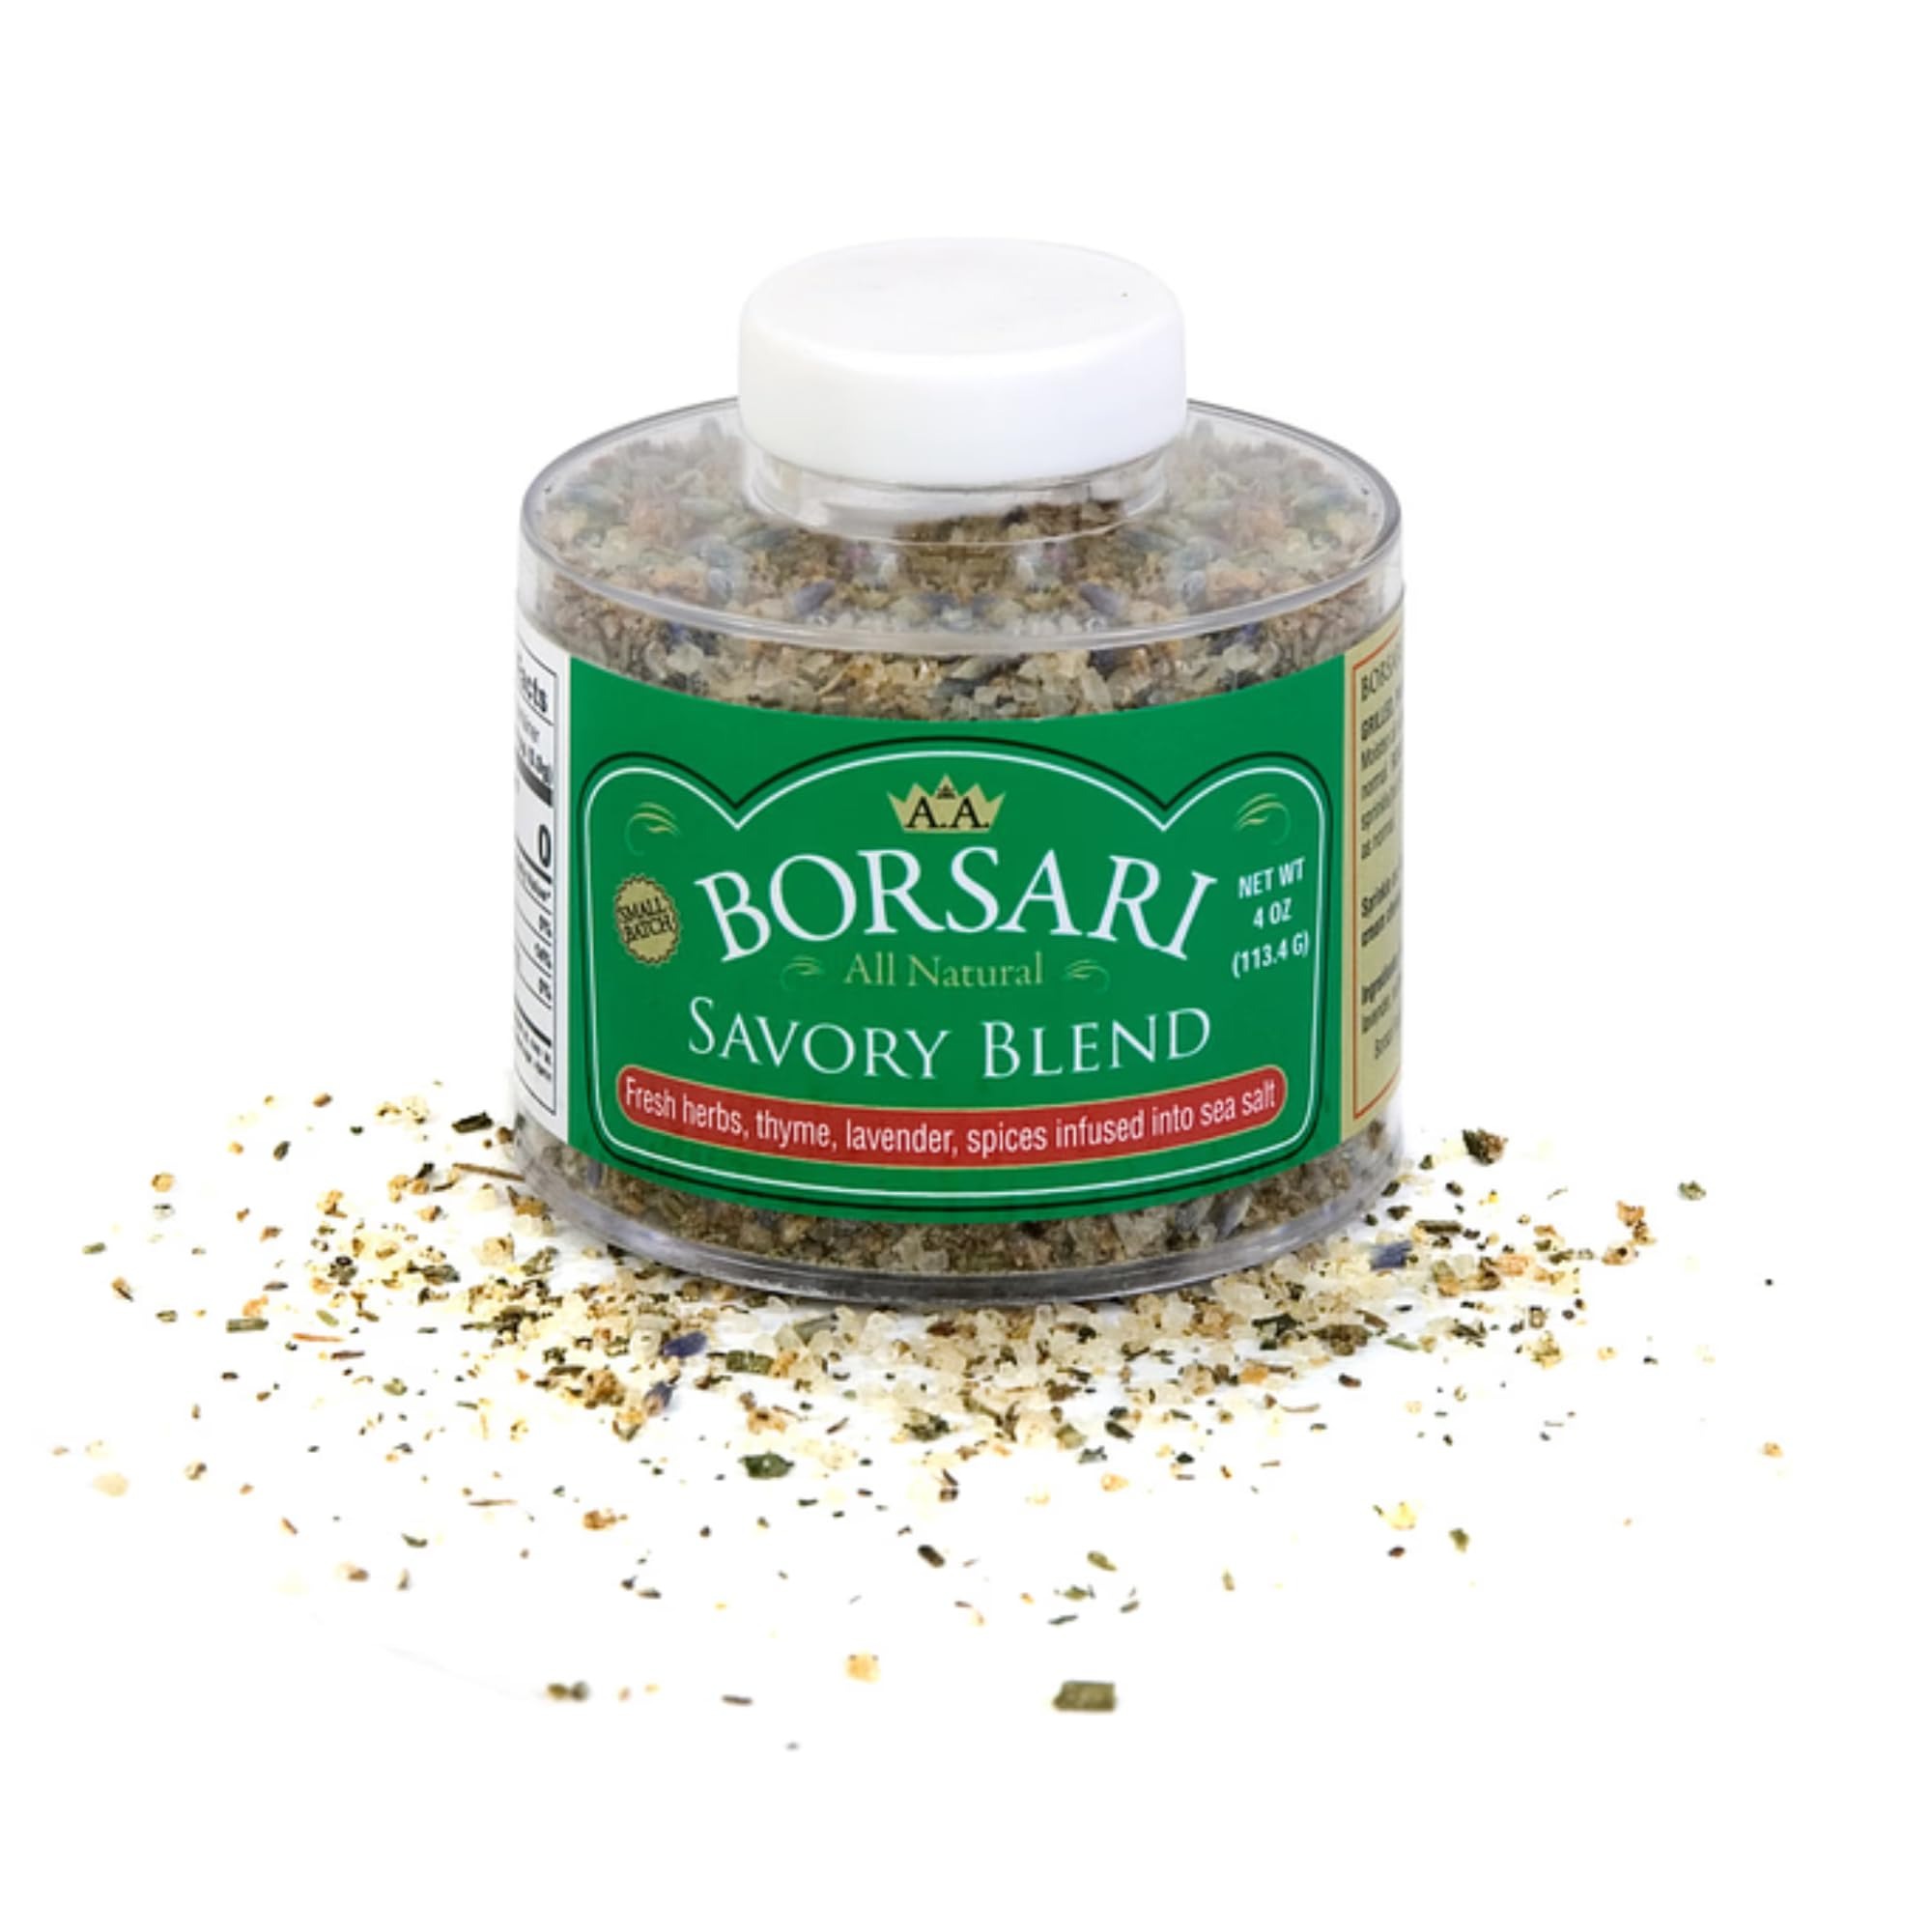
Item Name: Borsari Savory Seasoned Salt Blend - Gourmet Sea Salt With Fresh Herbs and Spices - Gluten Free All Natural Keto Friendly All Purpose Seasoning With Thyme and Lavender - 4 oz Shaker Bottle
Bullet Point 1: GUILT FREE FLAVOR: Borsari premium seasoning blends are gluten-free, vegan, and lactose-free. Our zero-carb, keto seasonings contain no MSG or added sugars, and are made with only high quality, all natural ingredients.
Bullet Point 2: VERSATILE SEASONING SALT: Sprinkle the Savory Blend on meat, chicken, vegetables, and salads – or use in your favorite soup, sauce or marinade to season. Add to anything that needs a boost of flavor!
Bullet Point 3: SMALL BATCHED FOR PREMIUM QUALITY: Borsari Savory Seasoned Salt is expertly crafted in slowly cured, small batches using a deeply rooted family recipe to provide a balance of rich and aromatic flavors. Our seasoned salt sets are perfect stocking stuffers for your friends and family this holiday season! Excellent for Christmas gifts, a food gift basket, or adding to your spice collection!
Bullet Point 4: WHOLE 30 AND PALEO FRIENDLY: Gluten Free, Lactose Free, Vegan, Keto Friendly, Whole 30 Friendly, Paleo Friendly, 0 Carbs, No Preservatives, No MSG.
Bullet Point 5: EASY STACKABLE SHAKER BOTTLE: Whether using for grilling, bbq, roasting, pan frying or simply sprinkling on, the 4 ounce shaker top is perfect to apply seasoning with ease. The stackable design makes storing seasonings easy in a small space. Also available in a Borsari seasoned salt set.
Value: 4.0
Unit: Ounce

Price: 10.29